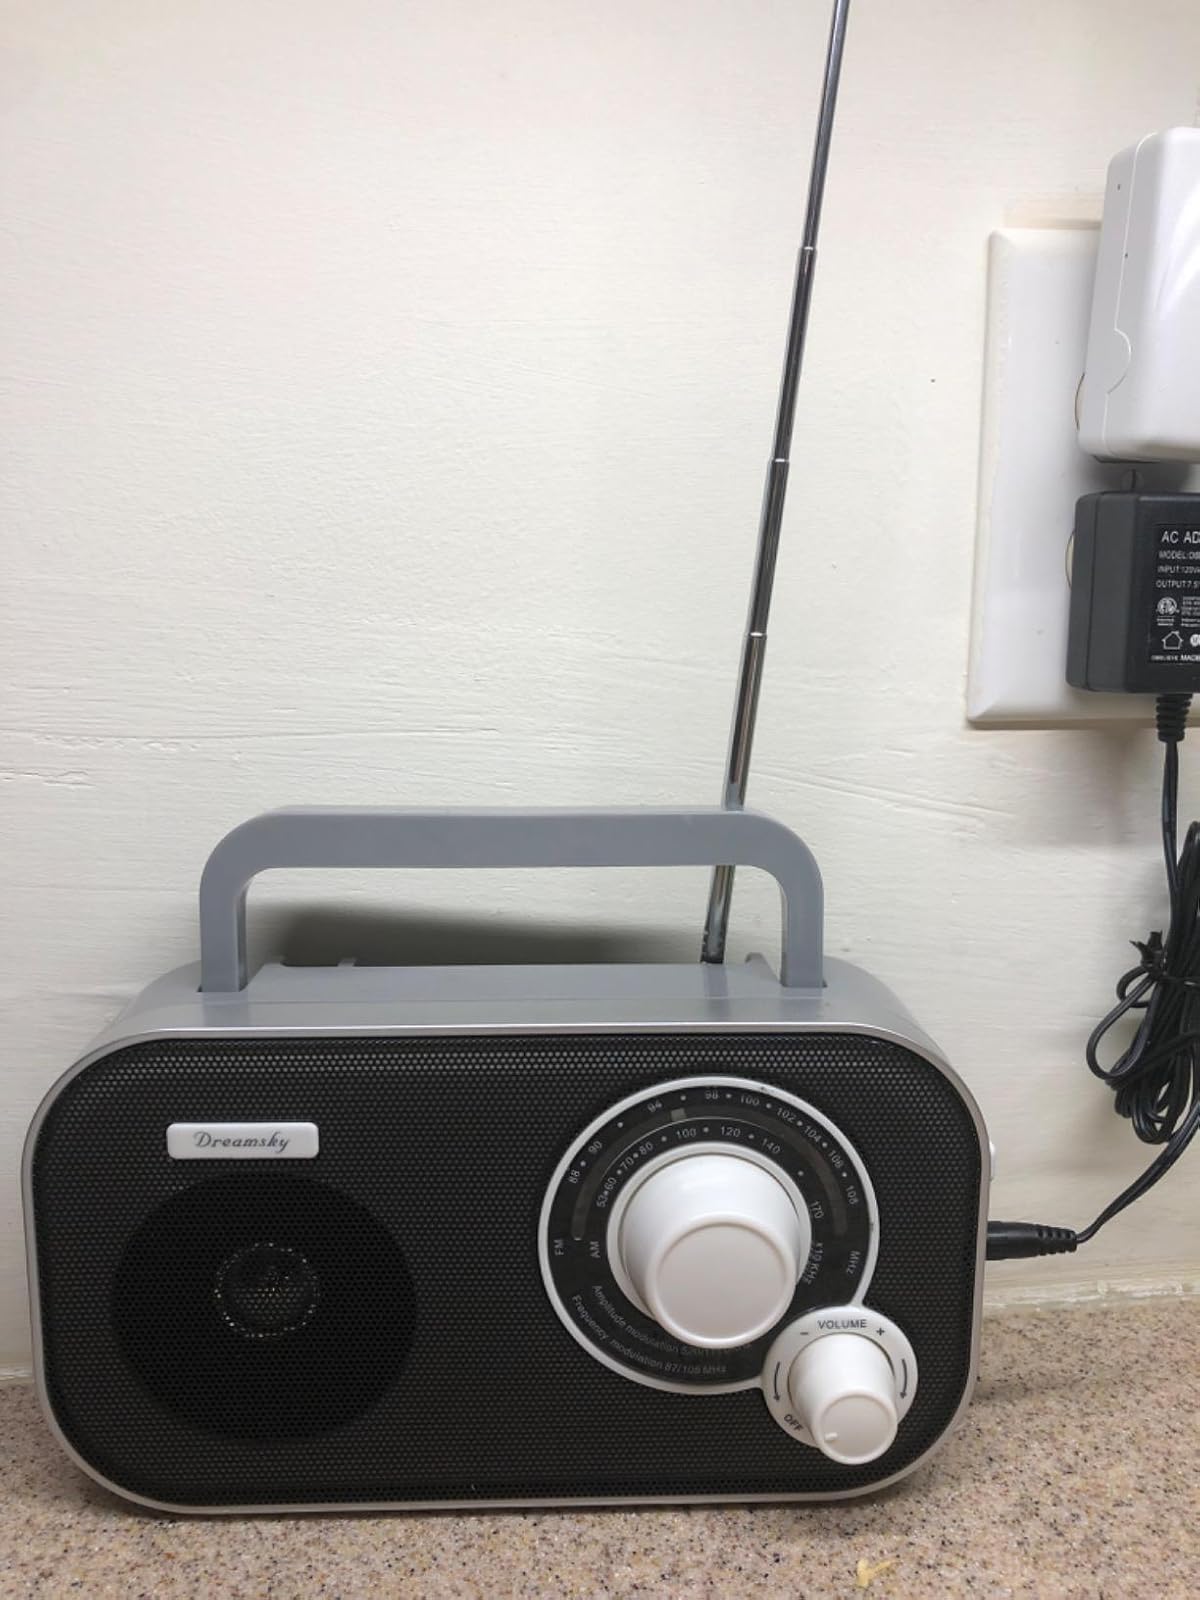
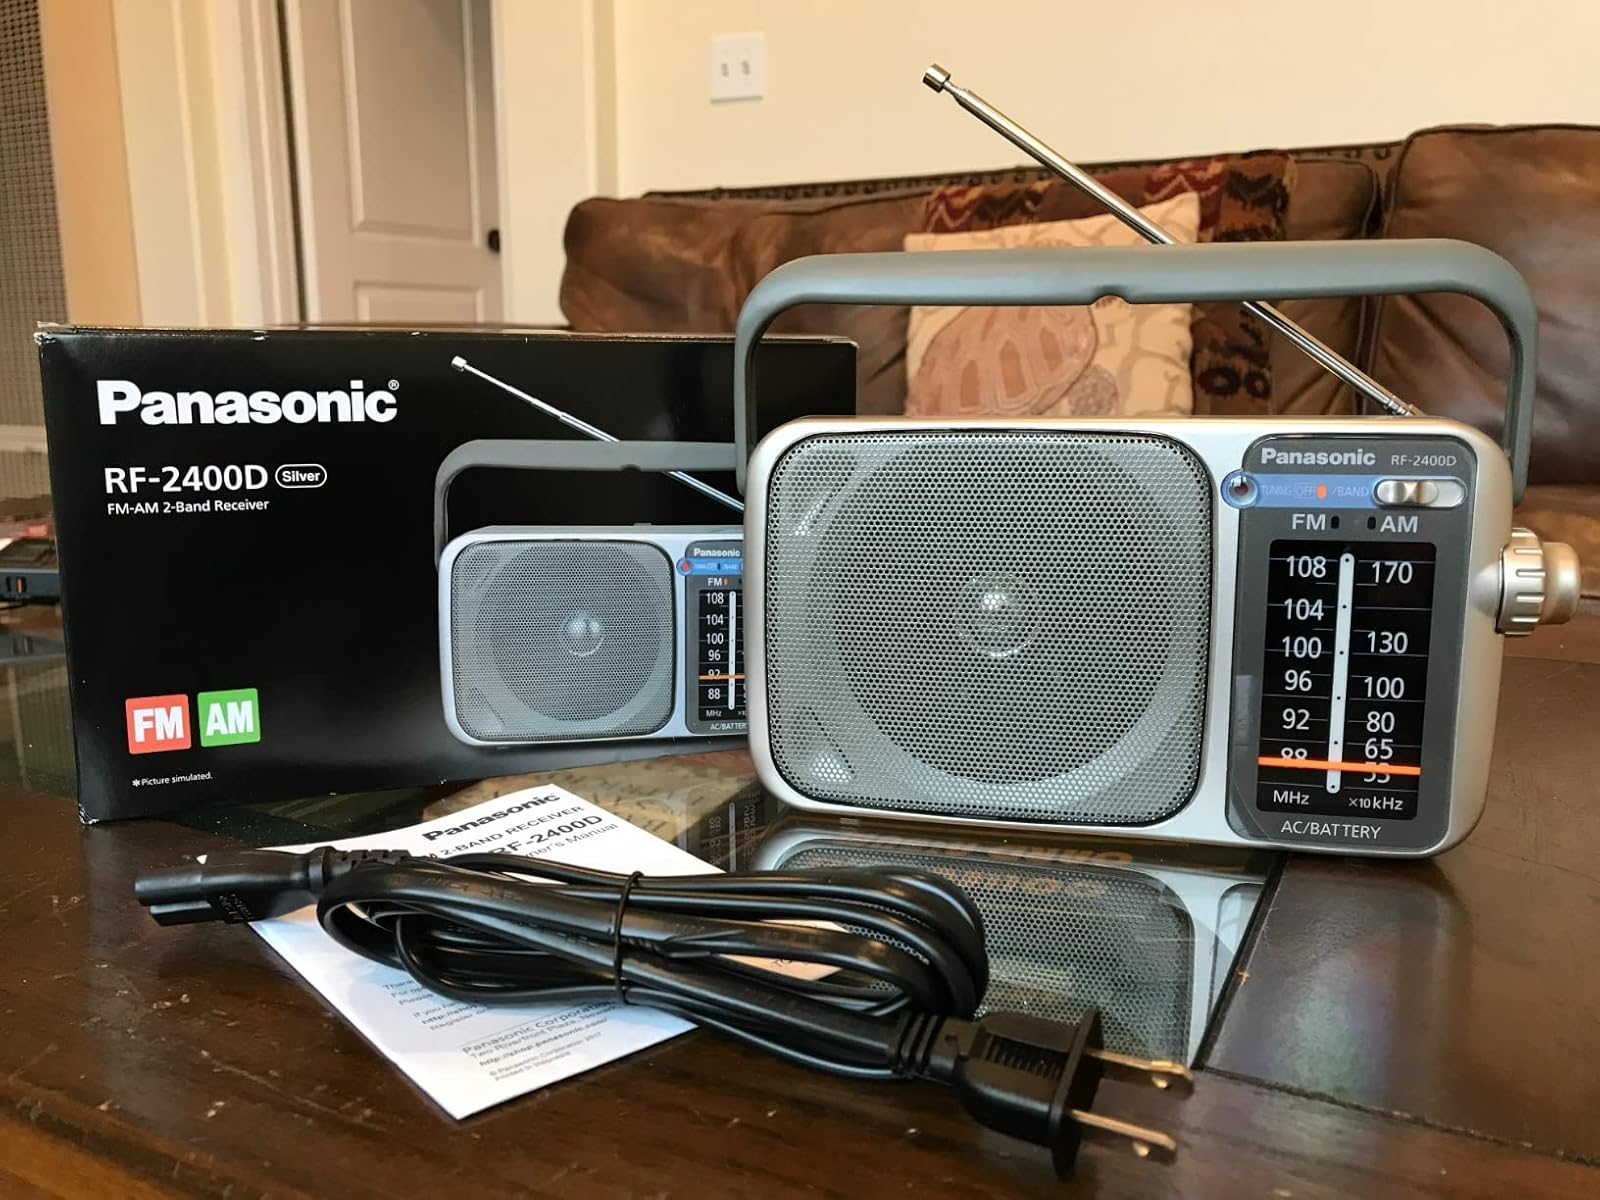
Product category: radio
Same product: no